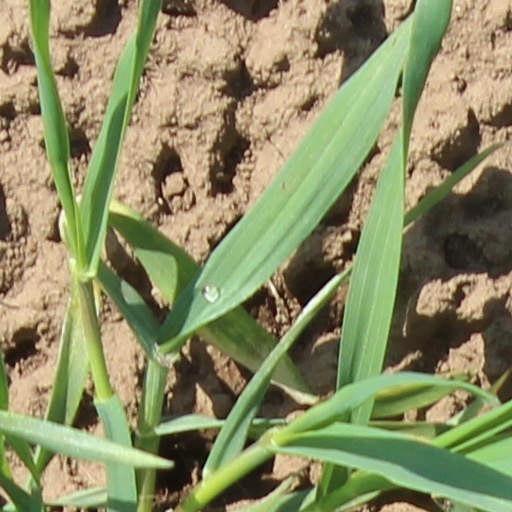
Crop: wheat